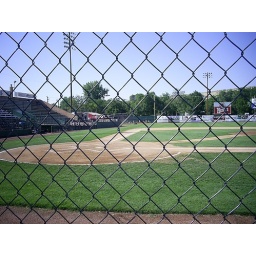
Views from the box seats my dad owned in the late 90's through last year.